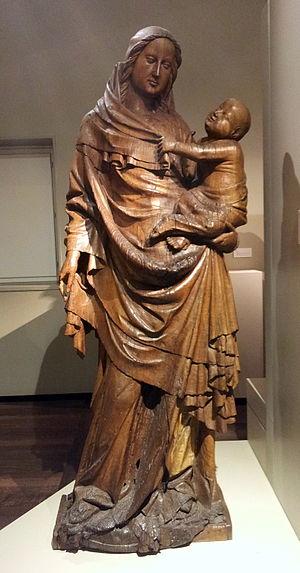
Le Grand Curtius est un ensemble muséal situé à Liège en Belgique inauguré en 2009. Il regroupe les collections de plusieurs musées liégeois : le musée Curtius, le musée d'art religieux et d'art mosan, le musée d'armes et le musée du verre ainsi que l'ancienne collection d’égyptologie de l'université de Liège.